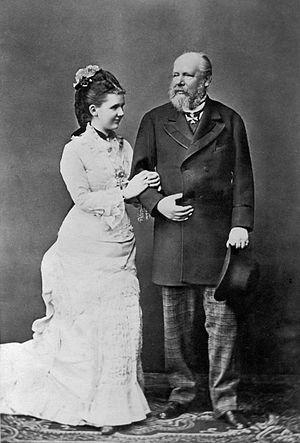
Guillaume III, né Willem Alexander Paul Frederik Lodewijk van Oranje-Nassau le 19 février 1817 à Bruxelles et mort le 23 novembre 1890 à Apeldoorn, est roi des Pays-Bas et grand-duc de Luxembourg du 17 mars 1849 au 23 novembre 1890.